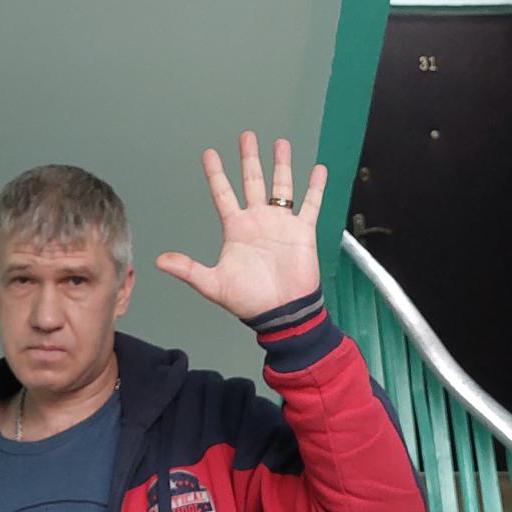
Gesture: palm